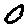
Label: 0